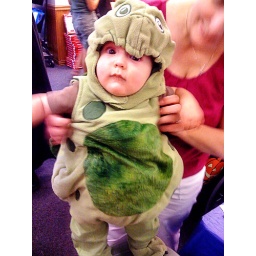
My friend's too-too-cute baby boy in his turtle costume